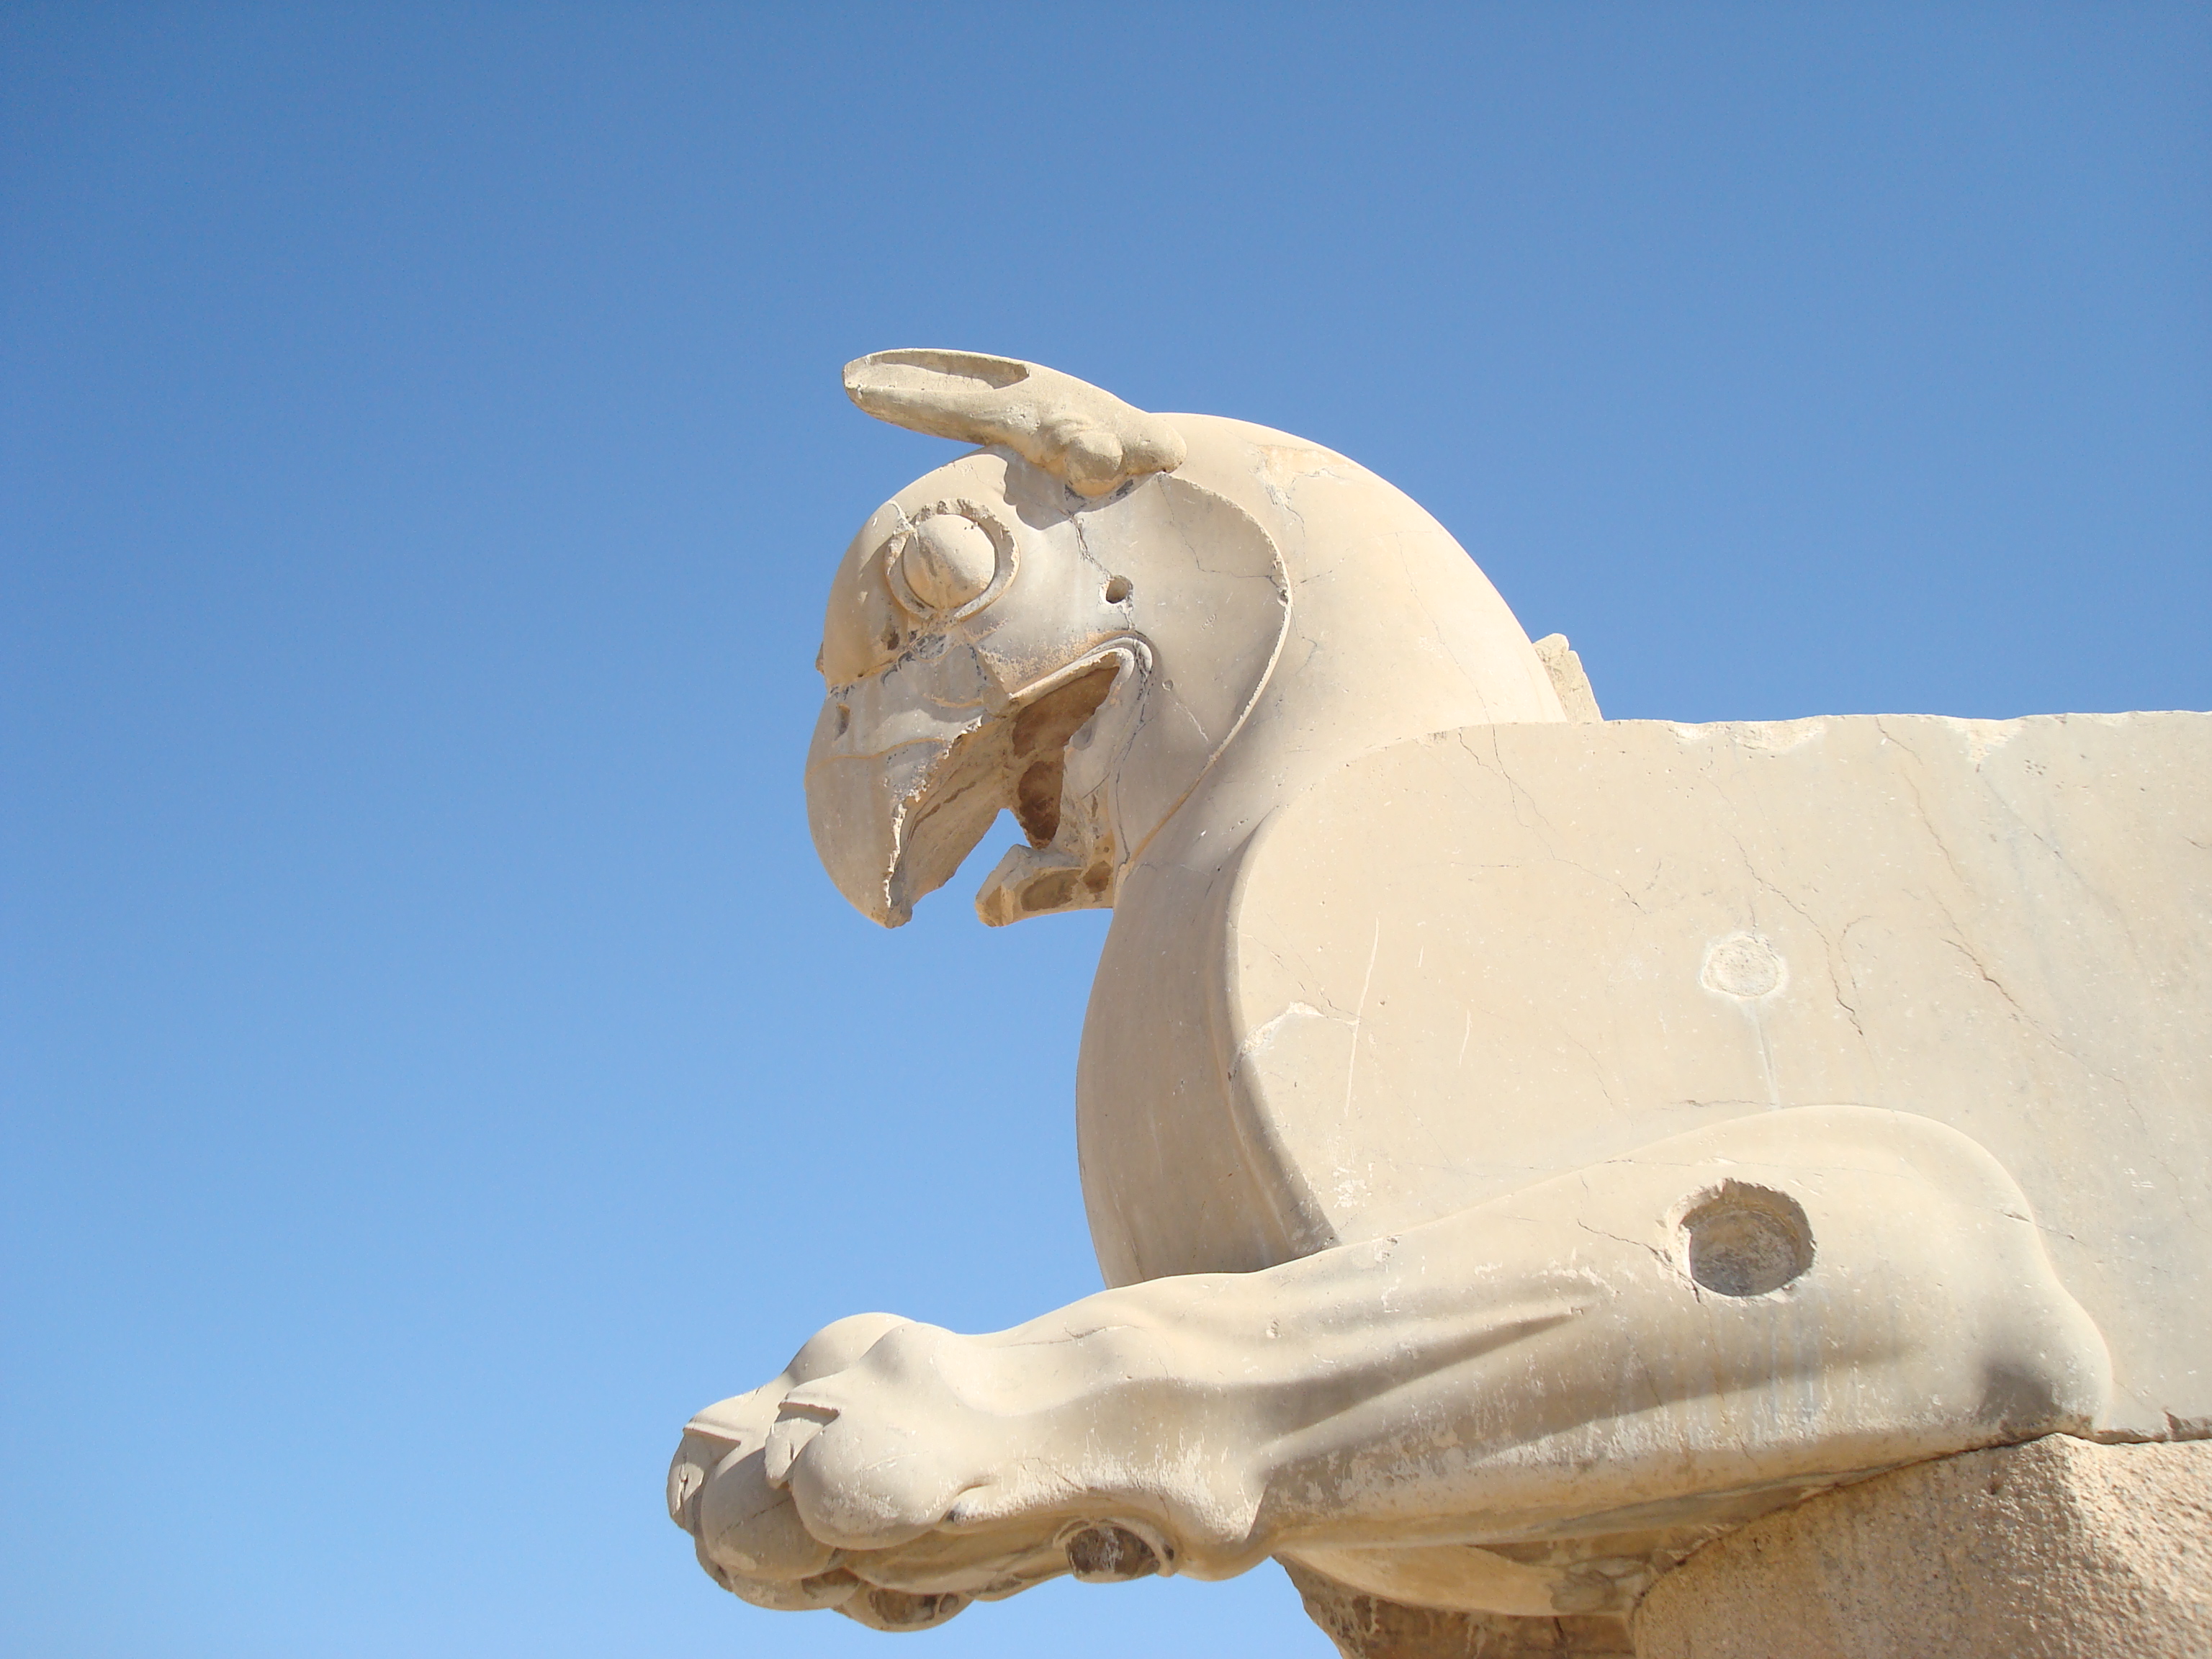
persia, iran, Cyrus, ancient, sky, sculpture, fauna, statue, beak, monument